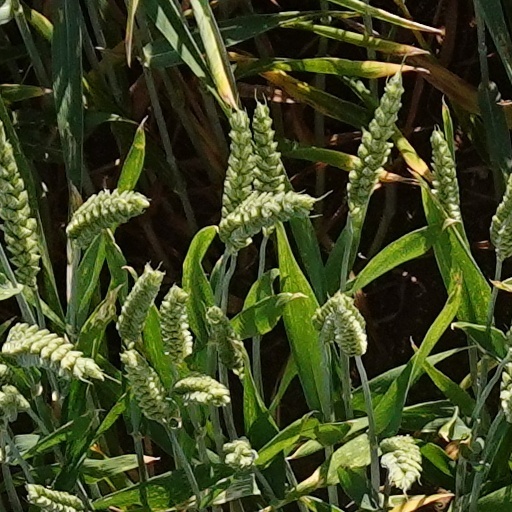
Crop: wheat